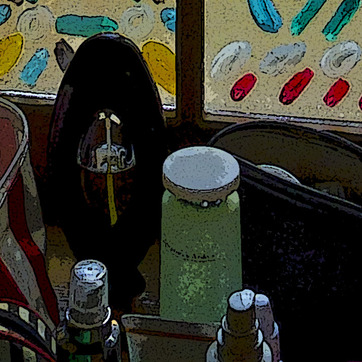
Material: plastic